Charlie Macartney

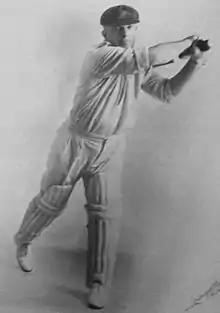
Studio portrait against a white background of a stocky cricketer in white shirt and trousers with rolled up sleeves, cricket pads, baggy green cap with Australia coat of arms, wearing gloves and holding a bat and swinging it horizontally to his left. He is a right-hander and his leading left leg is straight but his right leg is bent with only the toes on the ground.

In the Third Test at Headingley, he made his first Test century on foreign soil, striking 115 in the first innings. It was a relatively sedate innings for his standards, but helped Australia to victory by 191 runs and an unassailable 3–0 series lead. It gave Warwick Armstrong's men an eighth consecutive Test win, which remained a world record for more than five decades until surpassed by the West Indies cricket team of the 1980s. The cricket writer Gideon Haigh said that "It was like watching the armies of succeeding generations in combat, artillery, and tank against sword and horse".